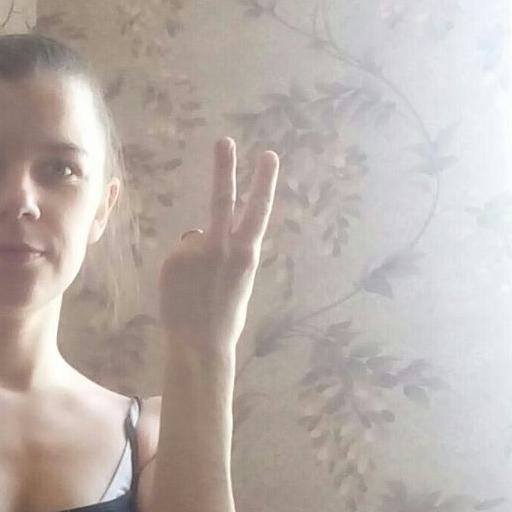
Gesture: peace_inverted